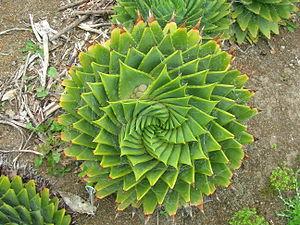
Aloe est un genre de plantes succulentes, les aloès, originaires d'Afrique, de Madagascar et les Iles Mascareines, de la péninsule arabique et Socotra.